Banana slug

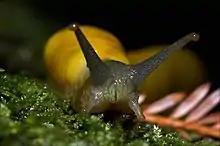
Head, optic tentacles, and sensory tentacles of a banana slug

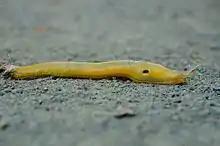
Slender banana slug ("Ariolimax dolichophallus")

Banana slugs are often bright yellow (giving rise to the banana nomenclature) although they may also be greenish, brown, tan, or white. The species "Ariolimax columbianus" sometimes has black spots that are so extensive that the animal looks almost entirely black. Individual slugs can change colors with alterations in diet, light exposure, and moisture levels. Color may also be an indicator of the age or health status of an individual.